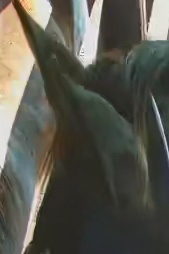
Face region: ears (position_of_ears)
Pain indicator: not_present